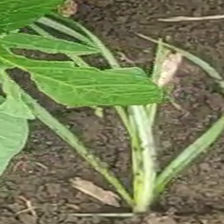
Weed species: Digitaria_SP_(Digitaria Sanguinalis )